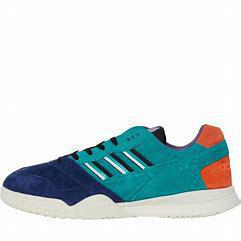
Brand: Adidas
Model: A R